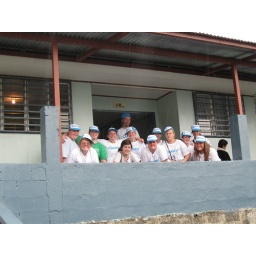
We painted the EBAIS a light blue with darker blue trim. We painted the doors and the metal trim around the windows.